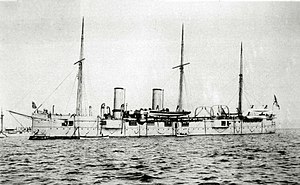
Vladimir Monomakh (panserkrydser) / Tjeneste
Vladimir Monomakh efter moderniseringen. Den oprindelige rigning er erstattet med lette master
Den russiske panserkrydser Vladimir Monomakh var den hidtil hurtigste af sin art, og var dermed en trussel for den engelske søfart. Vladimir Monomakh blev ombygget i 1897-98 og fik blandt andet nye hurtigtskydende kanoner. Imidlertid var maskineriet på det tidspunkt slet ikke i stand til levere den oprindelige fart. Skibet er opkaldt efter Vladimir Monomakh, storfyrste af Kijev i det 11. århundrede.